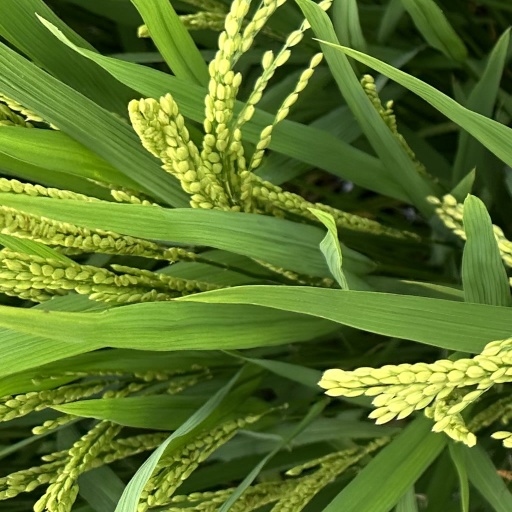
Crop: rice